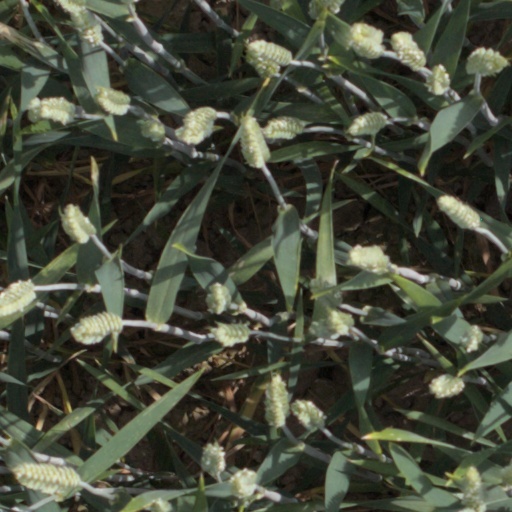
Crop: wheat